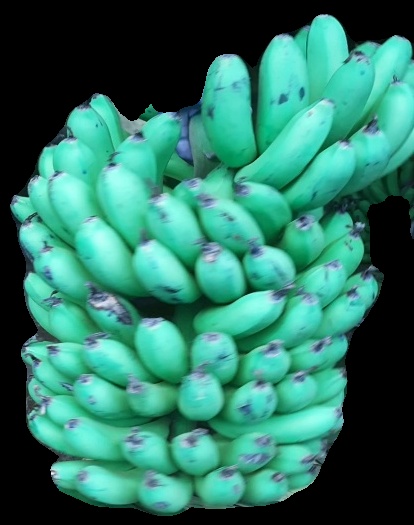
Variety: pachbale
Grade: grade1